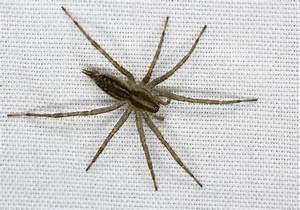
spider